Artificial intelligence in healthcare

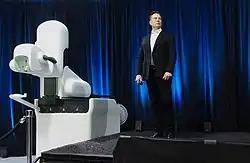
Elon Musk premiering the surgical robot that implants the Neuralink brain chip

For many diseases, pathological analysis of cells and tissues is considered to be the gold standard of disease diagnosis. Methods of digital pathology allows microscopy slides to be scanned and digitally analyzed. AI-assisted pathology tools have been developed to assist with the diagnosis of a number of diseases, including breast cancer, hepatitis B, gastric cancer, and colorectal cancer. AI has also been used to predict genetic mutations and prognosticate disease outcomes. AI is well-suited for use in low-complexity pathological analysis of large-scale screening samples, such as colorectal or breast cancer screening, thus lessening the burden on pathologists and allowing for faster turnaround of sample analysis. Several deep learning and artificial neural network models have shown accuracy similar to that of human pathologists, and a study of deep learning assistance in diagnosing metastatic breast cancer in lymph nodes showed that the accuracy of humans with the assistance of a deep learning program was higher than either the humans alone or the AI program alone. Additionally, implementation of digital pathology is predicted to save over $12 million for a university center over the course of five years, though savings attributed to AI specifically have not yet been widely researched. The use of augmented and virtual reality could prove to be a stepping stone to wider implementation of AI-assisted pathology, as they can highlight areas of concern on a pathology sample and present them in real-time to a pathologist for more efficient review. AI also has the potential to identify histological findings at levels beyond what the human eye can see, and has shown the ability to use genotypic and phenotypic data to more accurately detect the tumor of origin for metastatic cancer. One of the major current barriers to widespread implementation of AI-assisted pathology tools is the lack of prospective, randomized, multi-center controlled trials in determining the true clinical utility of AI for pathologists and patients, highlighting a current area of need in AI and healthcare research.